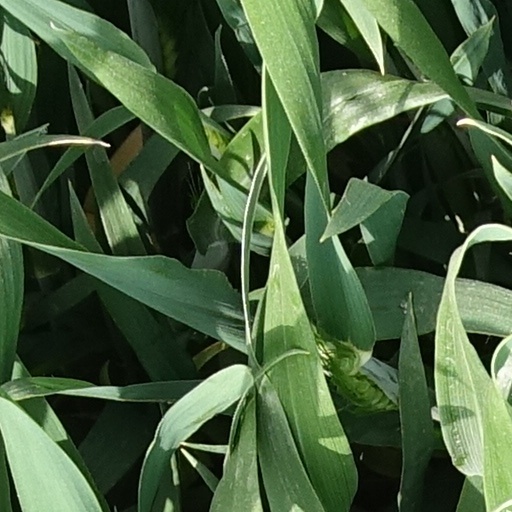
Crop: wheat